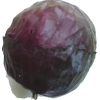
Label: red_cabbage